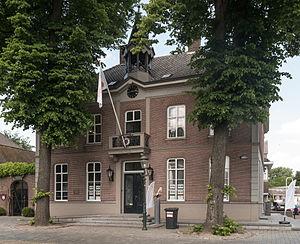
Sint-Oedenrode est une ancienne commune et une ville des Pays-Bas de la province du Brabant-Septentrional.